Radiation-absorbent material

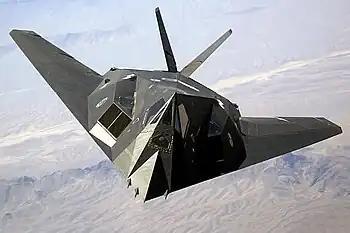
Lockheed F-117 Nighthawk utilizes iron ball paint

One of the most commonly known types of RAM is iron ball paint. It contains tiny spheres coated with carbonyl iron or ferrite. Radar waves induce molecular oscillations from the alternating magnetic field in this paint, which leads to conversion of the radar energy into heat. The heat is then transferred to the aircraft and dissipated. The iron particles in the paint are obtained by decomposition of iron pentacarbonyl and may contain traces of carbon, oxygen, and nitrogen. One technique used in the F-117A Nighthawk and other such stealth aircraft is to use electrically isolated carbonyl iron balls of specific dimensions suspended in a two-part epoxy paint. Each of these microscopic spheres is coated in silicon dioxide as an insulator through a proprietary process. Then, during the panel fabrication process, while the paint is still liquid, a magnetic field is applied with a specific Gauss strength and at a specific distance to create magnetic field patterns in the carbonyl iron balls within the liquid paint ferrofluid. The paint then hardens with the magnetic field holding the particles in their magnetic pattern. Some experimentation has been done applying opposing north–south magnetic fields to opposing sides of the painted panels, causing the carbonyl iron particles to align (standing up on end so they are three-dimensionally parallel to the magnetic field). The carbonyl iron ball paint is most effective when the balls are evenly dispersed, electrically isolated, and present a gradient of progressively greater density to the incoming radar waves. A related type of RAM consists of neoprene polymer sheets with ferrite grains or conductive carbon black particles (containing about 0.30% of crystalline graphite by cured weight) embedded in the polymer matrix. The tiles were used on early versions of the F-117A Nighthawk, although more recent models use painted RAM. The painting of the F-117 is done by industrial robots so the paint can be applied consistently in specific layer thicknesses and densities. The plane is covered in tiles "glued" to the fuselage and the remaining gaps are filled with iron ball "glue." The United States Air Force introduced a radar-absorbent paint made from both ferrofluidic and nonmagnetic substances. By reducing the reflection of electromagnetic waves, this material helps to reduce the visibility of RAM-painted aircraft on radar. The Israeli firm Nanoflight has also made a radar-absorbing paint that uses nanoparticles. The Republic of China (Taiwan)'s military has also successfully developed radar-absorbing paint which is currently used on Taiwanese stealth warships and the Taiwanese-built stealth jet fighter which is currently in development in response to the development of stealth technology by their rival, the mainland People's Republic of China which is known to have displayed both stealth warships and planes to the public.